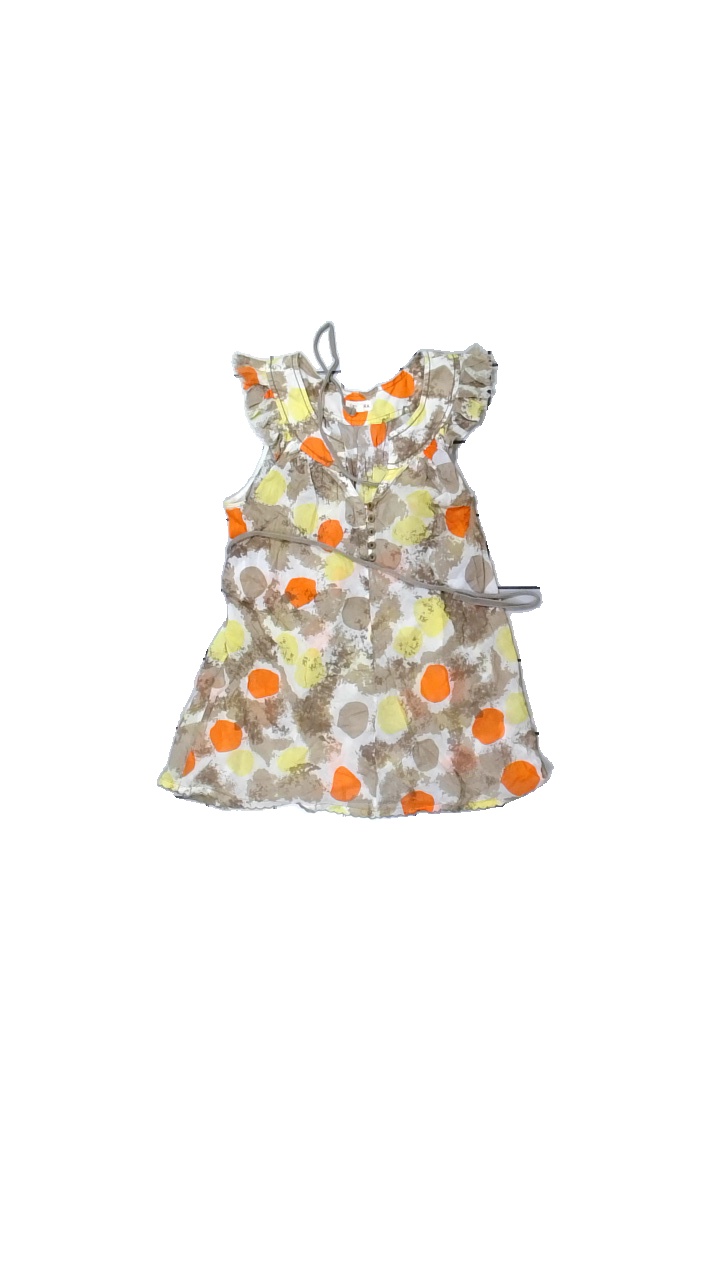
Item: Top (Ladies)
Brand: Generra
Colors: Yellow, White, Beige, Multicolor
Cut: Regular, C-collar
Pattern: Dots
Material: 100% cotton
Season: All
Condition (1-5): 3
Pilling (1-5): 4
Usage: Reuse
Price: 50-100